Carnivores (video game series)

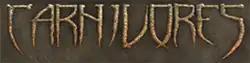

Carnivores is a series of hunting simulation video games featuring prehistoric species ranging from dinosaurs to extinct megafauna. The first three games – "Carnivores" (1998), "Carnivores 2" (1999), and "" (2001) – were developed for the PC by Action Forms and published by WizardWorks. The fourth game, "", was developed by Sunstorm Interactive and released by Infogrames in 2002.